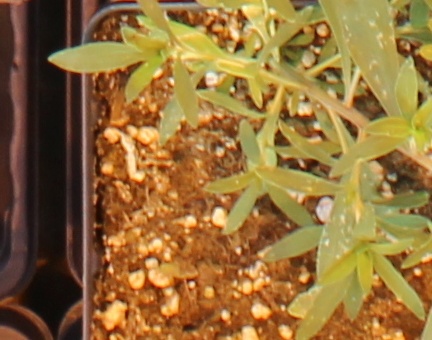
Label: Kochia